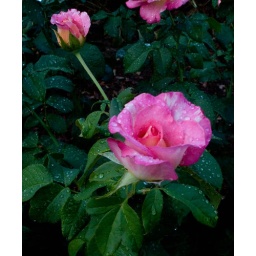
Varigated pink rose found in a lovely garden in Tallahassee, FL after a rain.